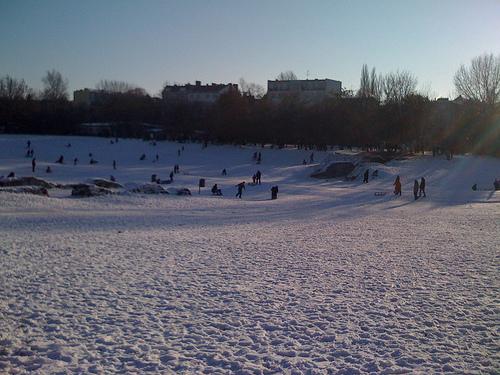
Weather: snow or frosty